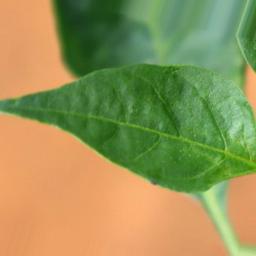
Label: healthy